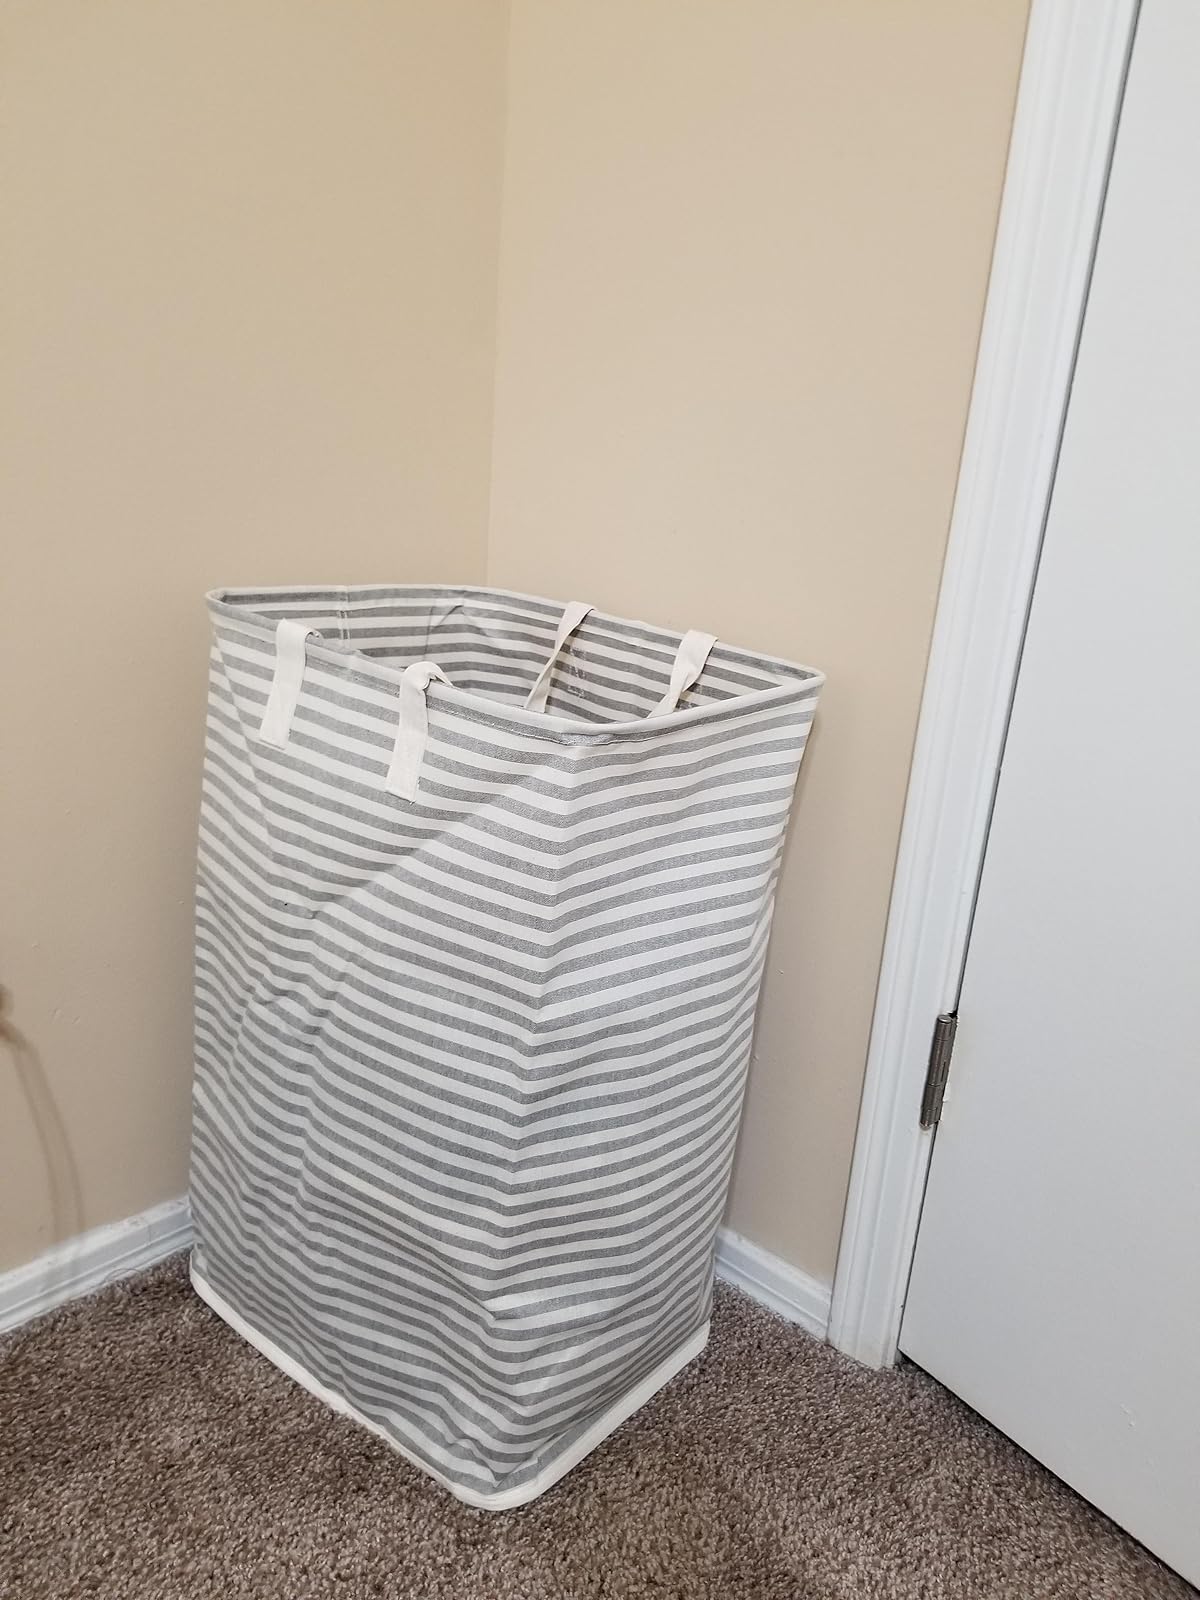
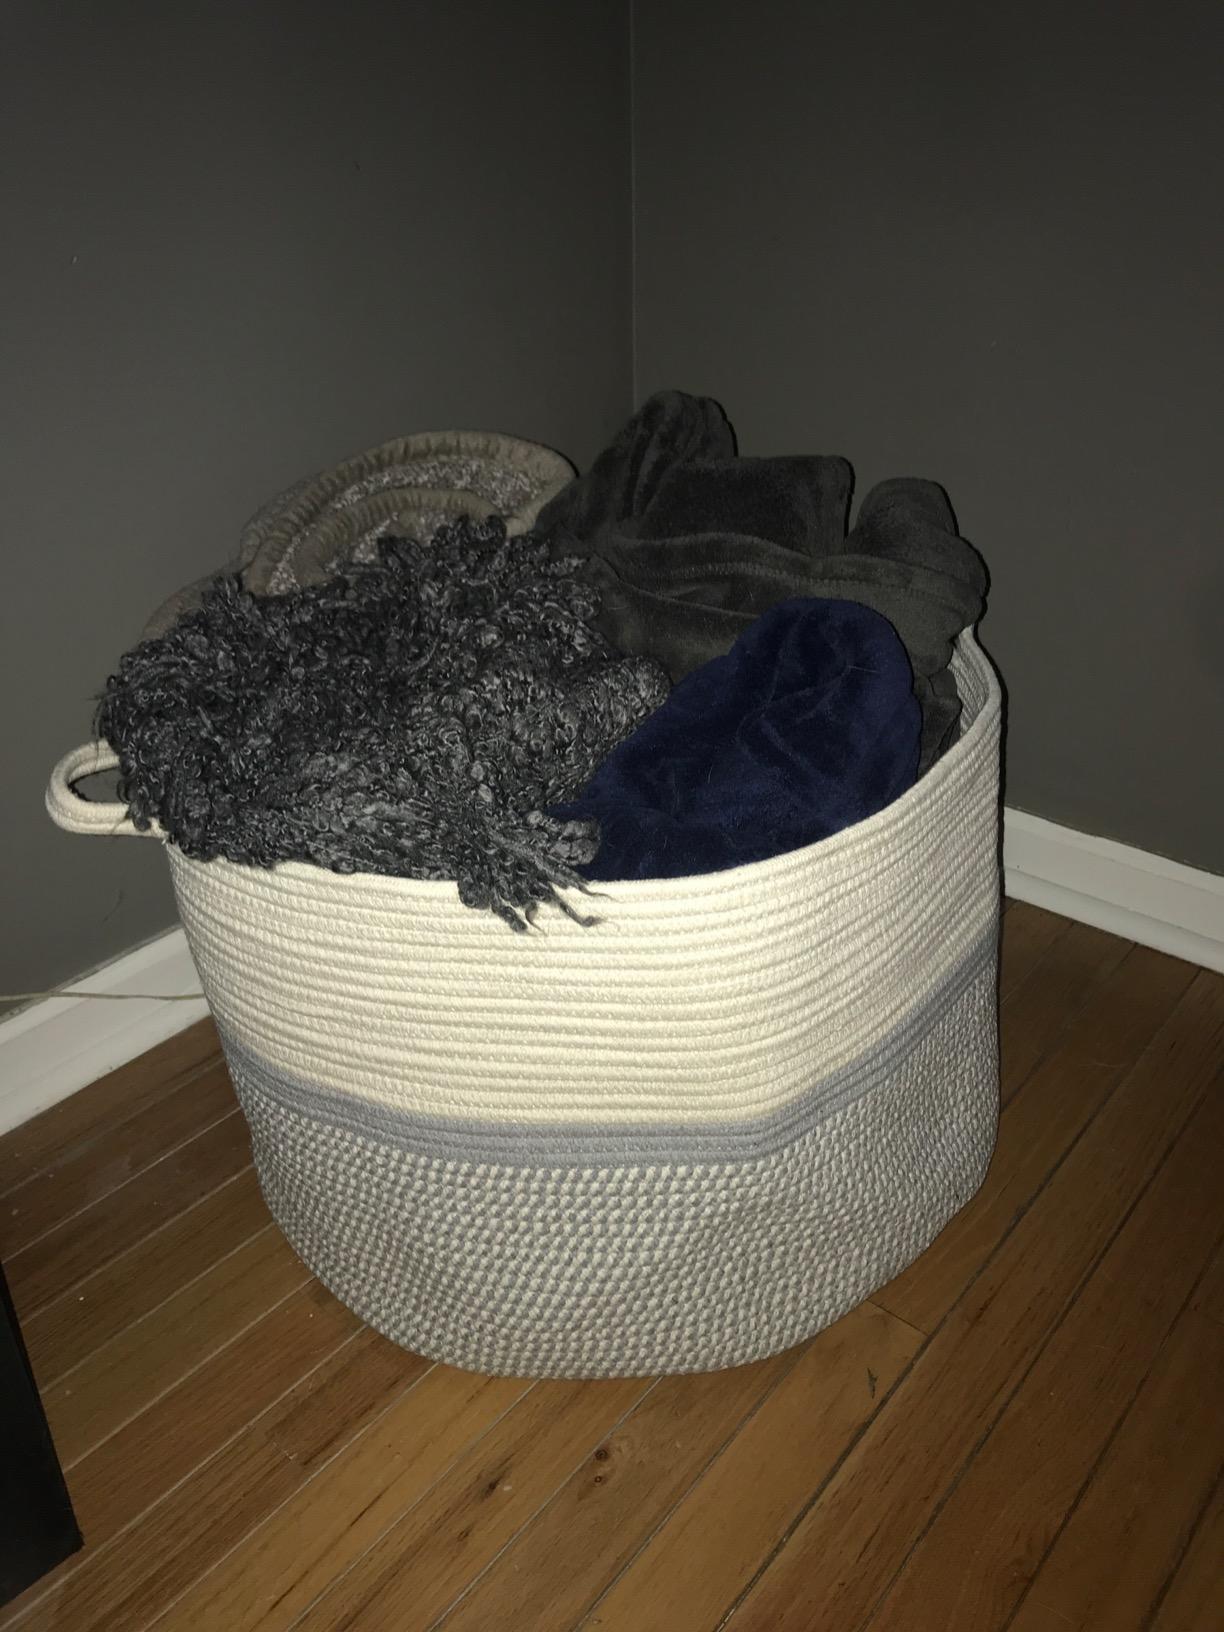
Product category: items_hamper
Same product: no